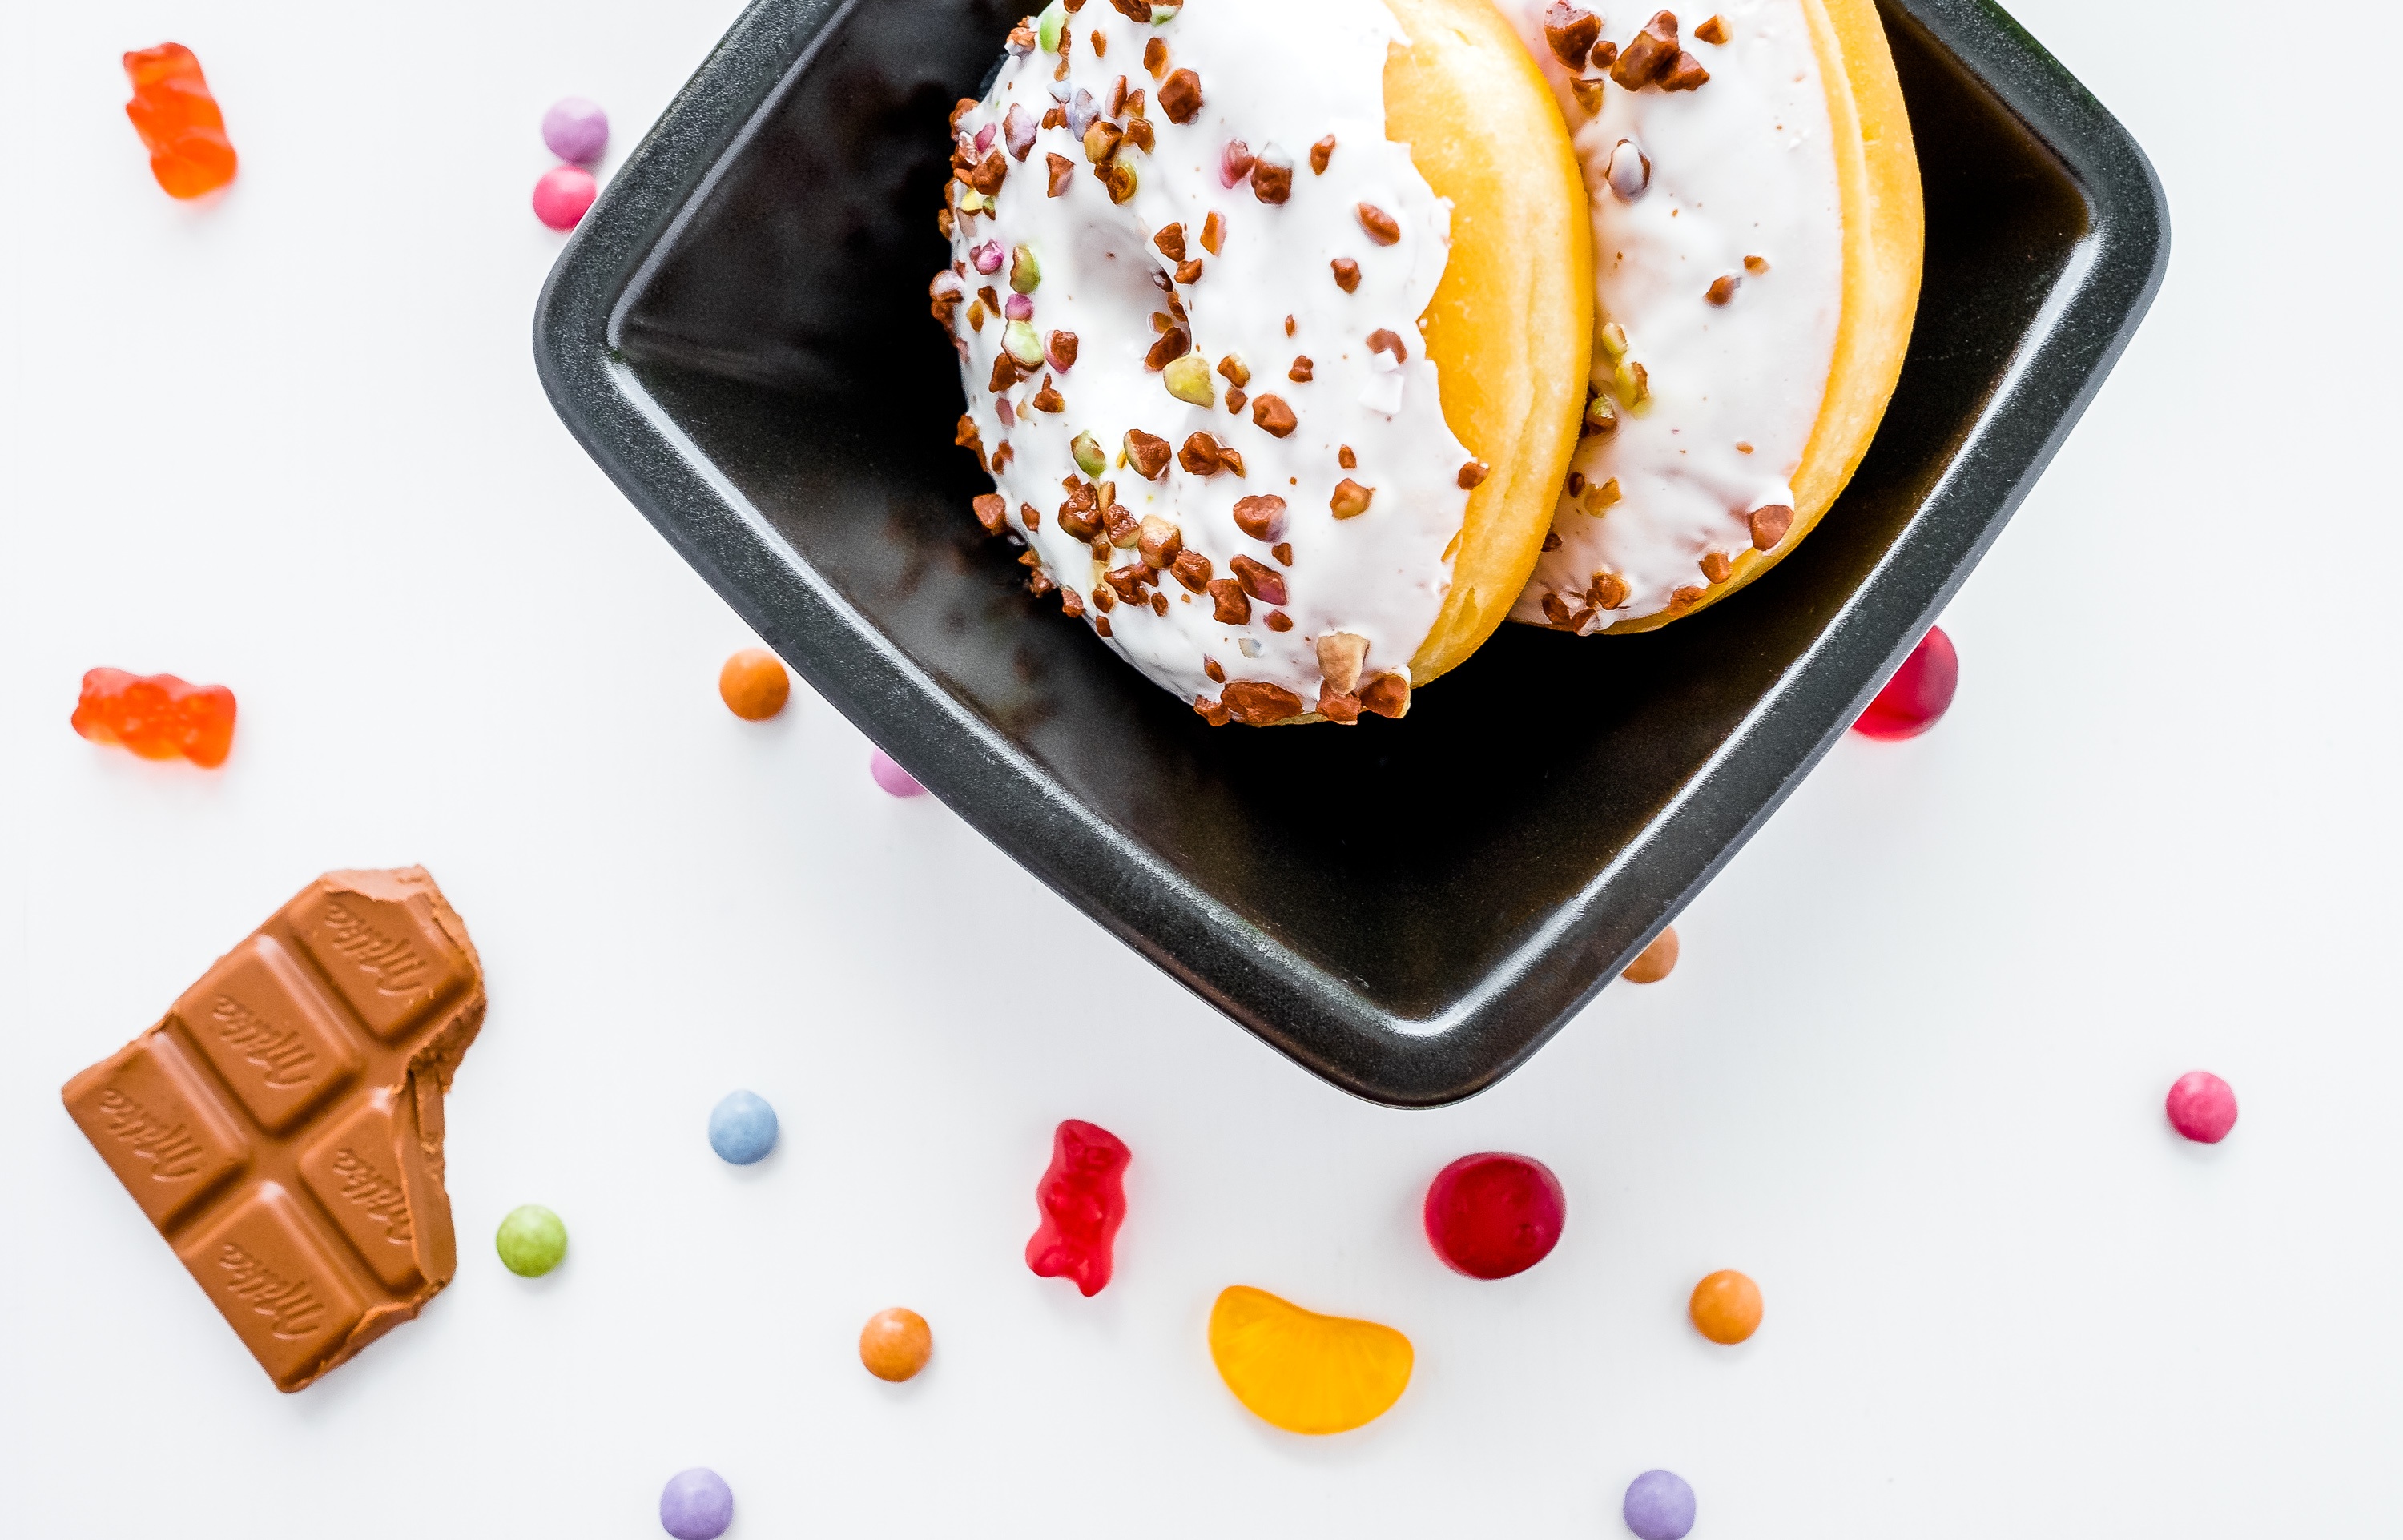
sweet, dish, meal, food, produce, breakfast, chocolate, ice cream, dessert, donut, doughnut, flavor